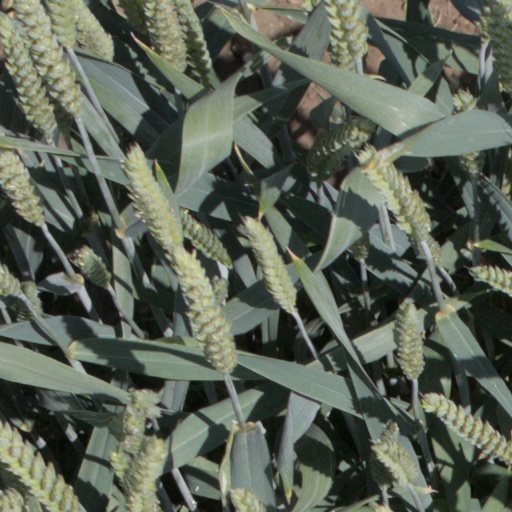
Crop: wheat